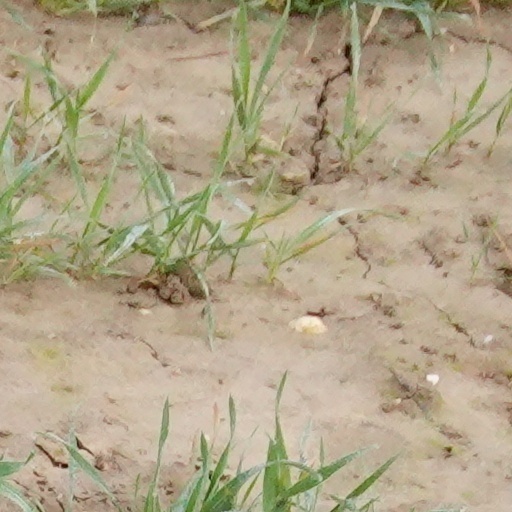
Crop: wheat